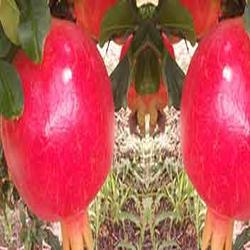
Label: Pomegranate